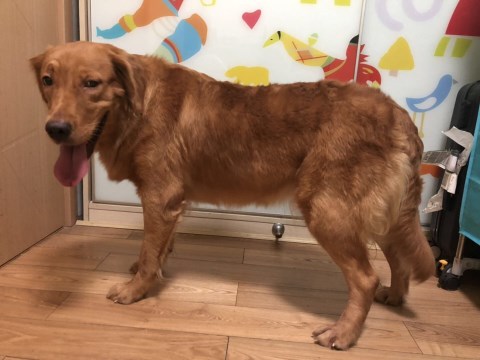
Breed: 5355-n000126-golden_retriever